Christian music in Australia

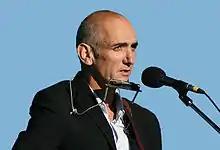
Paul Kelly

Pop, rock and other contemporary Australian artists from Johnny O'Keefe to Nick Cave and Paul Kelly have recorded Christian spirituals.